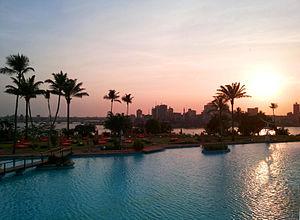
L'hôtel Ivoire est un gratte-ciel et un complexe hôtelier de luxe situé au bord de la lagune Ébrié à Abidjan en Côte d'Ivoire.